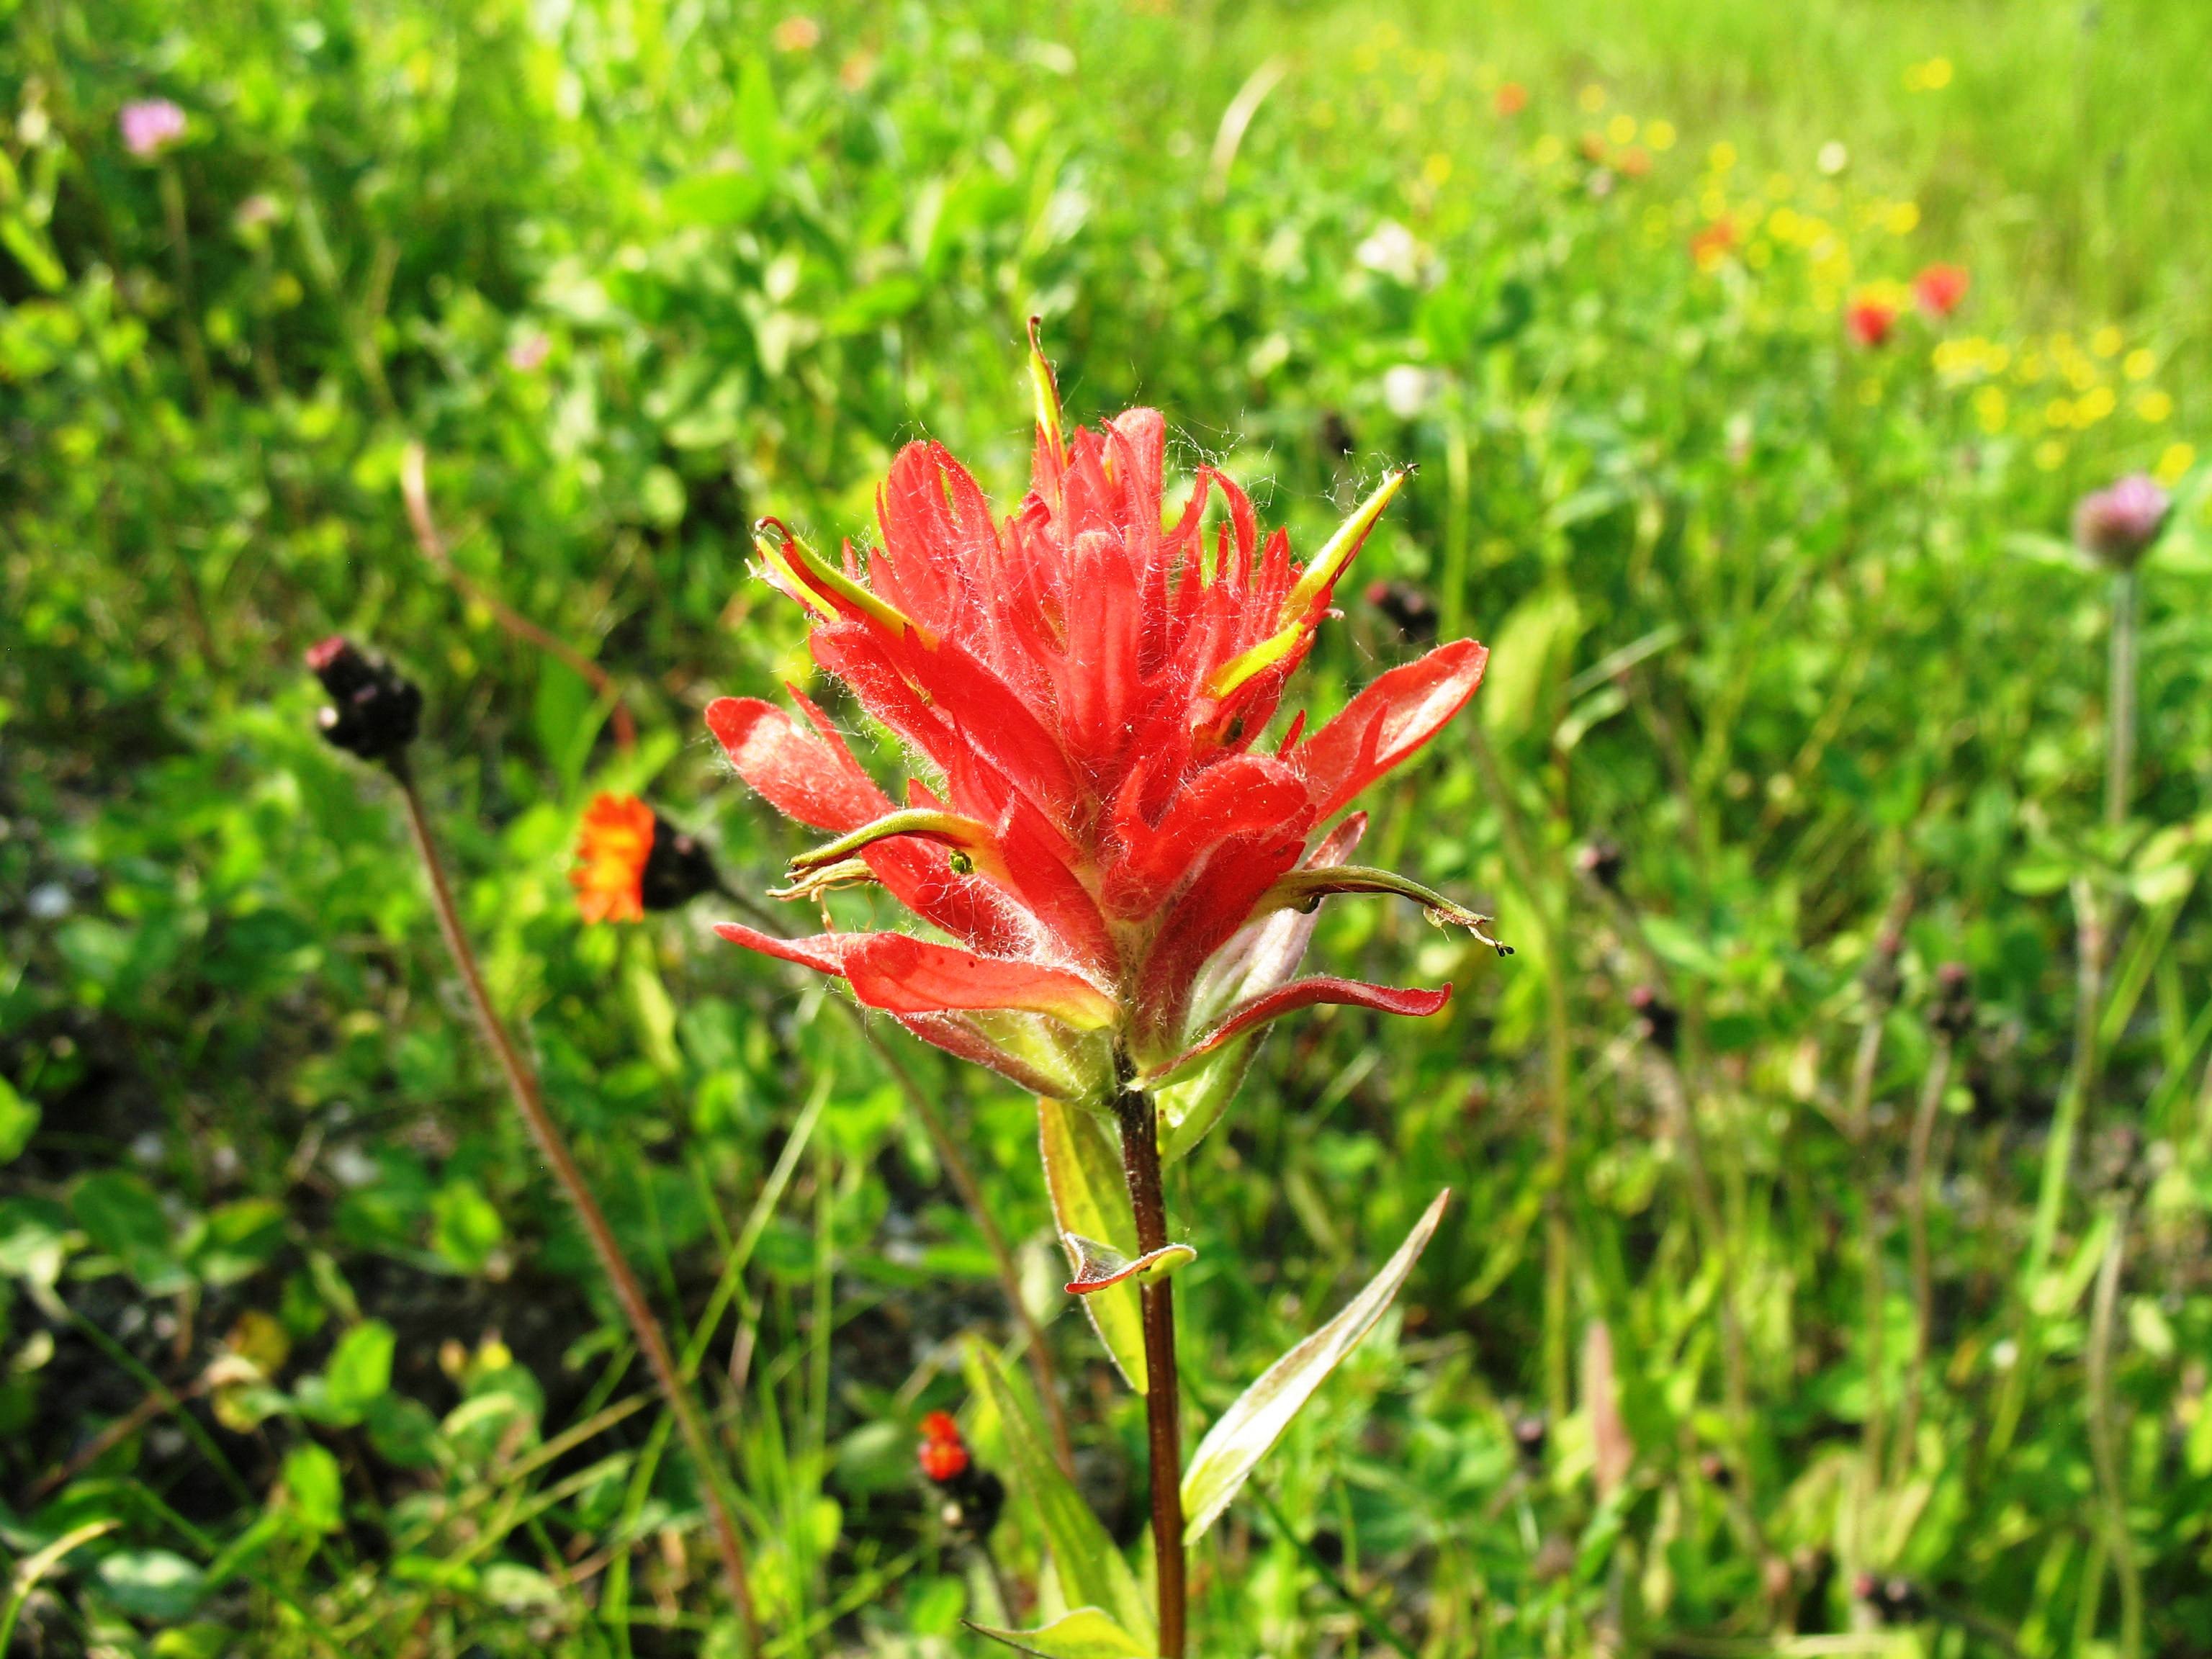
nature, grass, plant, lawn, meadow, prairie, leaf, flower, bloom, spring, autumn, botany, blooming, garden, flora, plants, wildflower, flowers, shrub, lily, macro photography, flowering plant, indian paintbrush, woody plant, land plant, castilleja, castilleja miniata